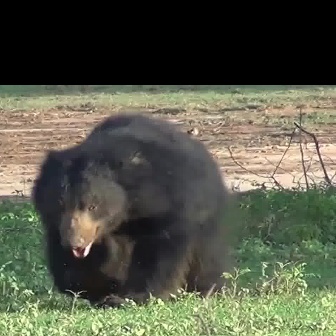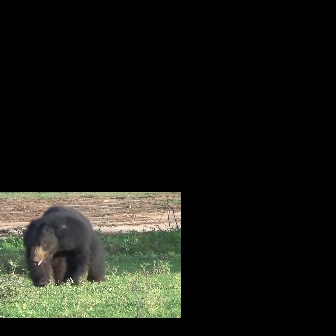
  Please identify the target specified by the bounding box [35,114,230,309] in the first image and locate it in the second image. Return the coordinates in [x_min,y_min,x_max,y_max] format.
Answer: [23,205,105,287]